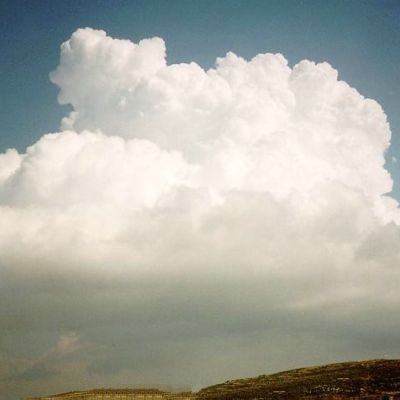
Cloud type: Stratocumulus (Sc)